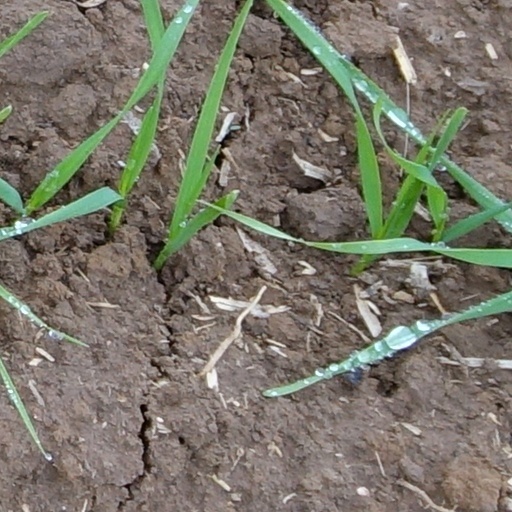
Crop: wheat